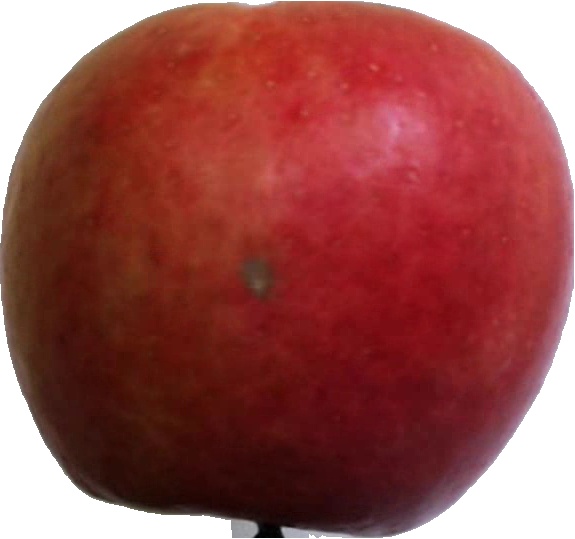
Label: apple_crimson_snow_1